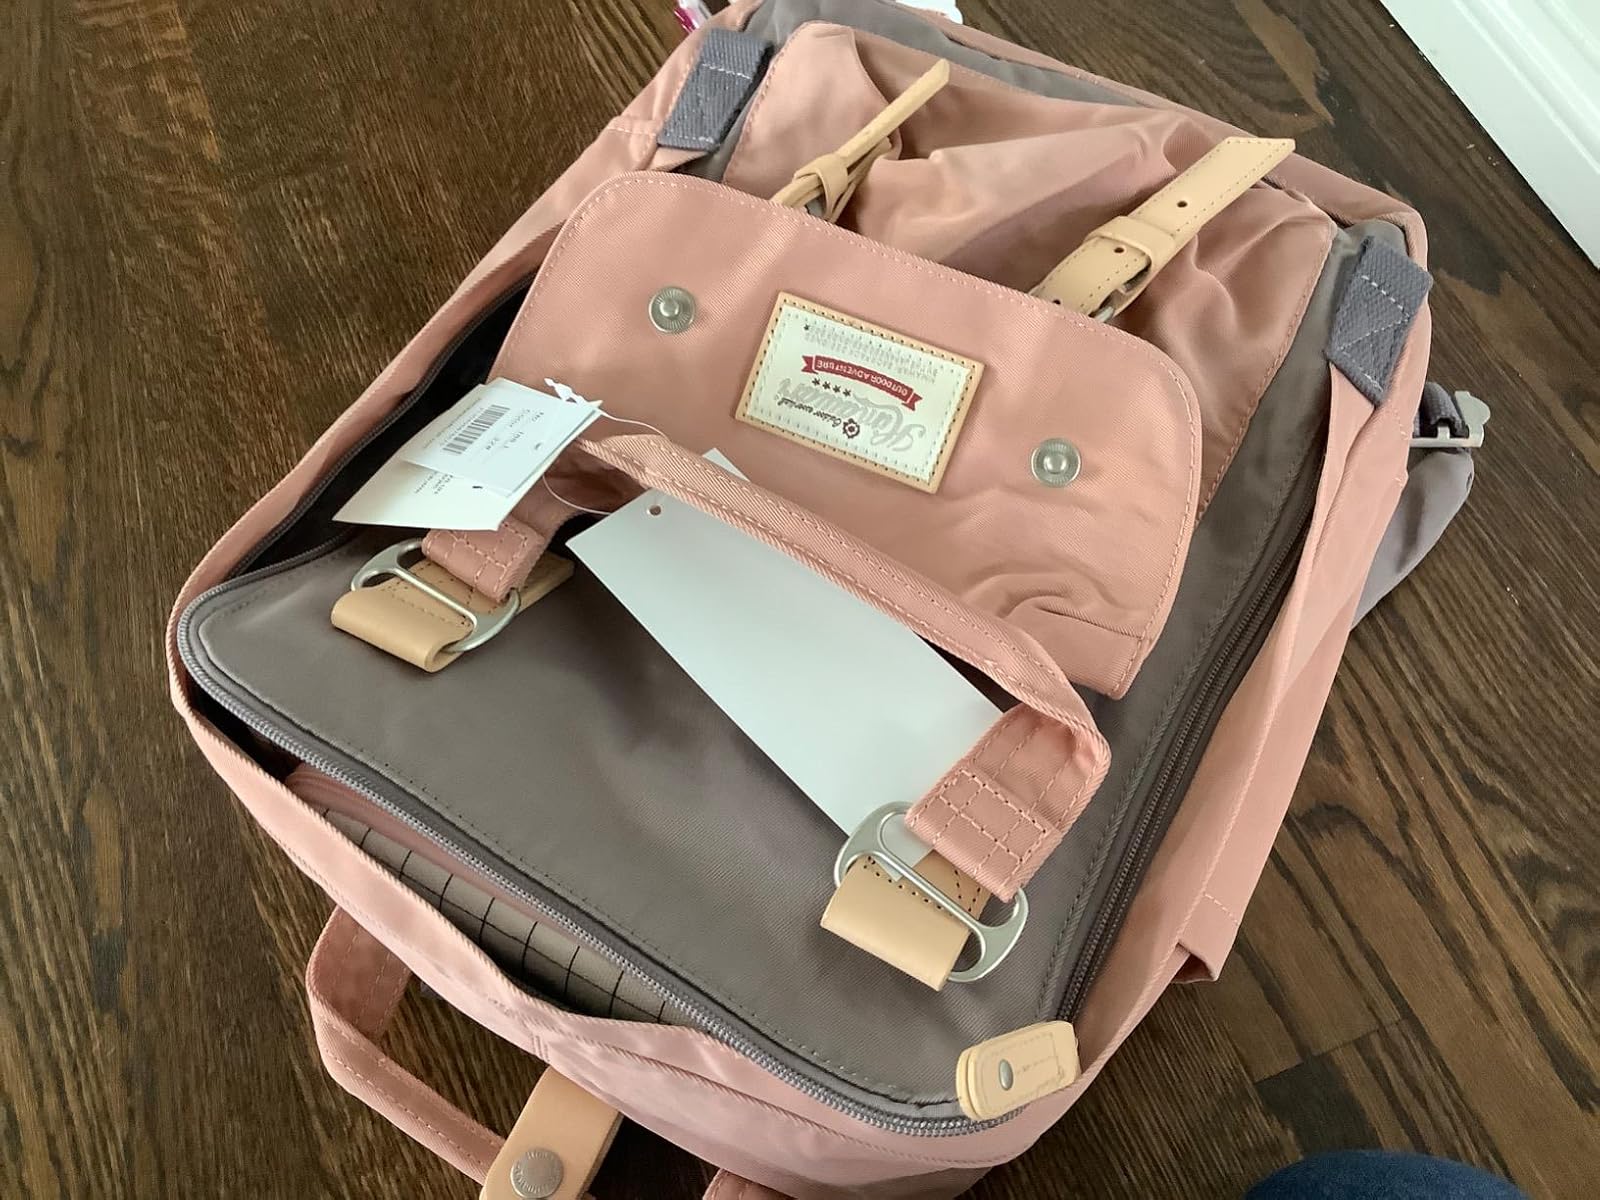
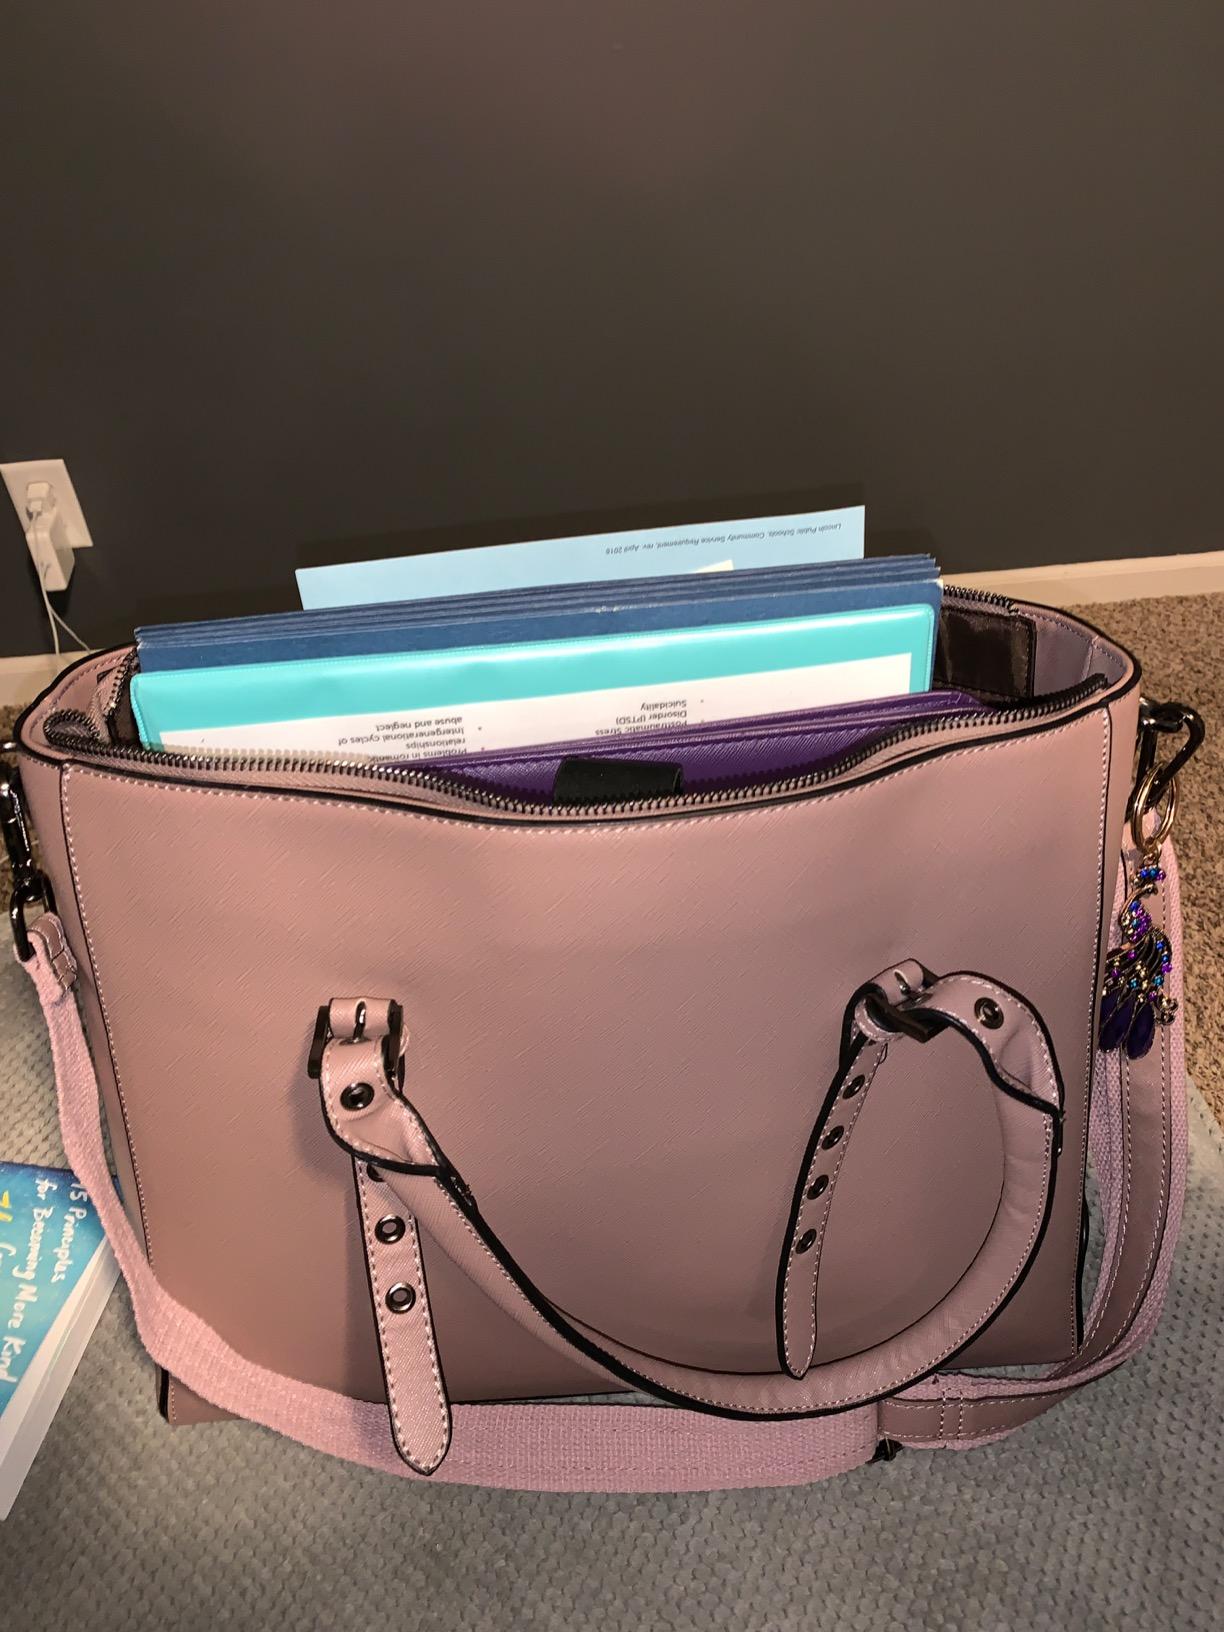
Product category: bag
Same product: no